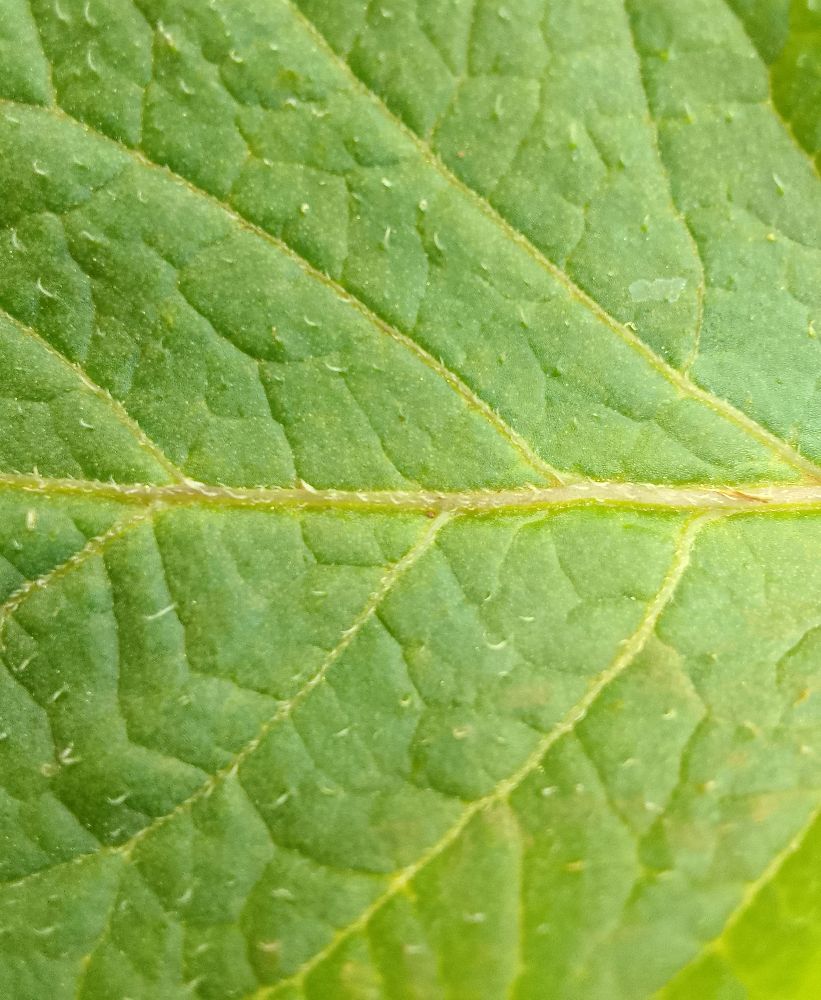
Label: Healthy